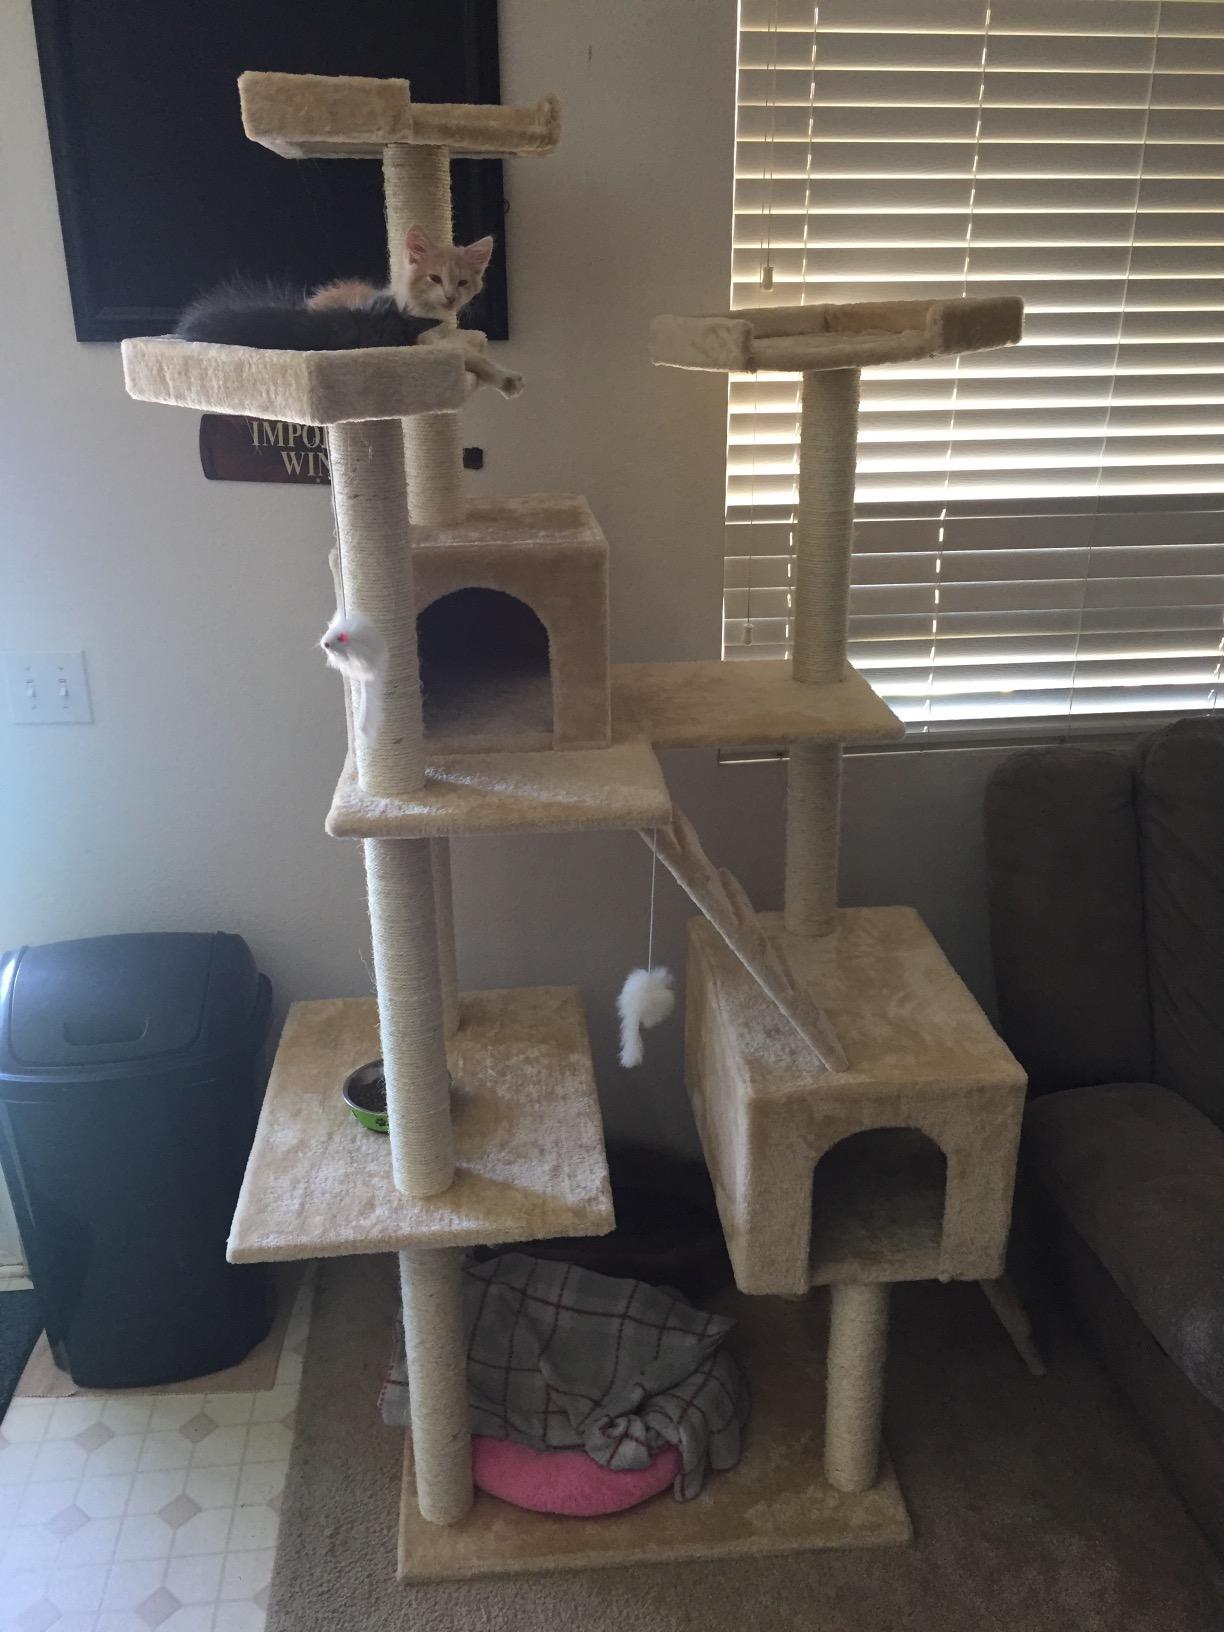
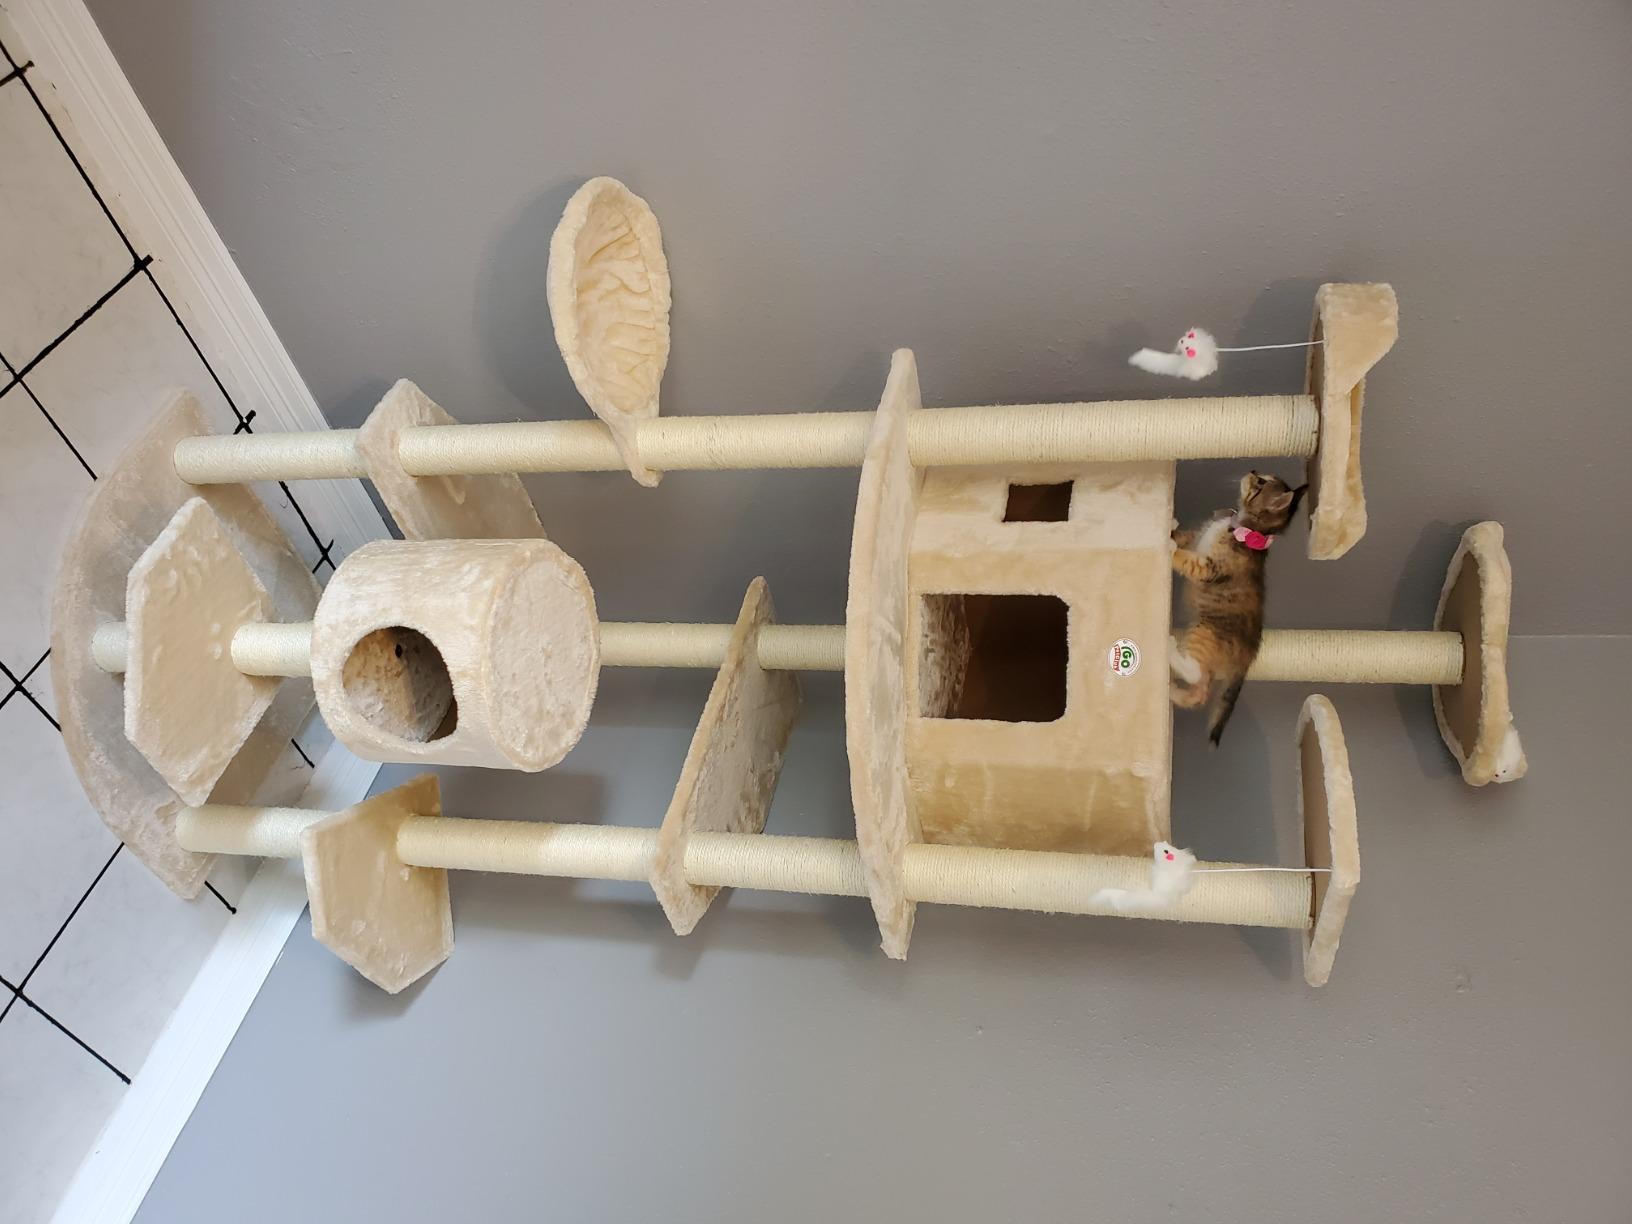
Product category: items_cat tree
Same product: no